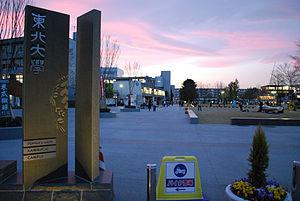
L'université du Tōhoku, souvent abrégé en Tōhokudai, est une université japonaise située à Sendai, dans la préfecture de Miyagi dans la région du Tōhoku. Elle a été fondée en 1907 comme l'une des universités impériales du Japon et appartient depuis 2004 à l'association des universités nationales du Japon.